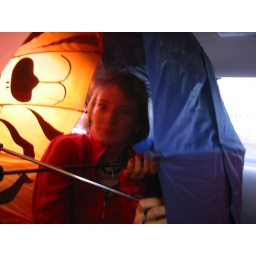
amelia in orange and blue